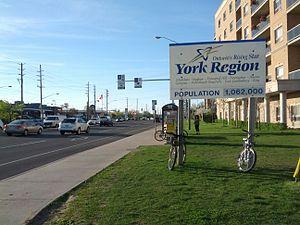
La municipalité régionale d'York est une municipalité régionale ontarienne.